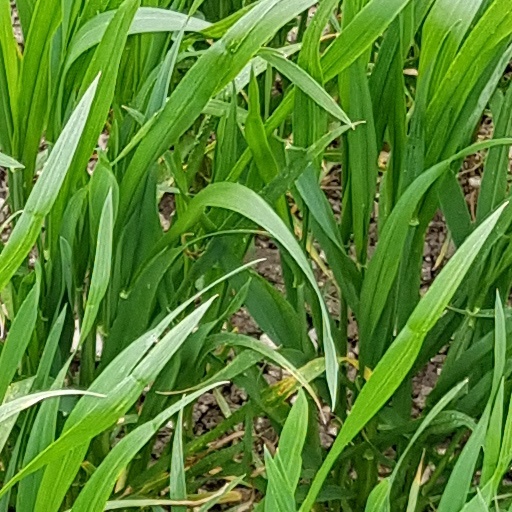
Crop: wheat